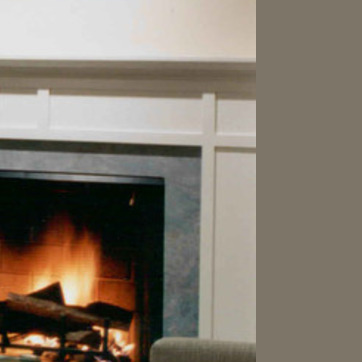
Material: polishedstone